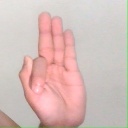
अक्षर: फ